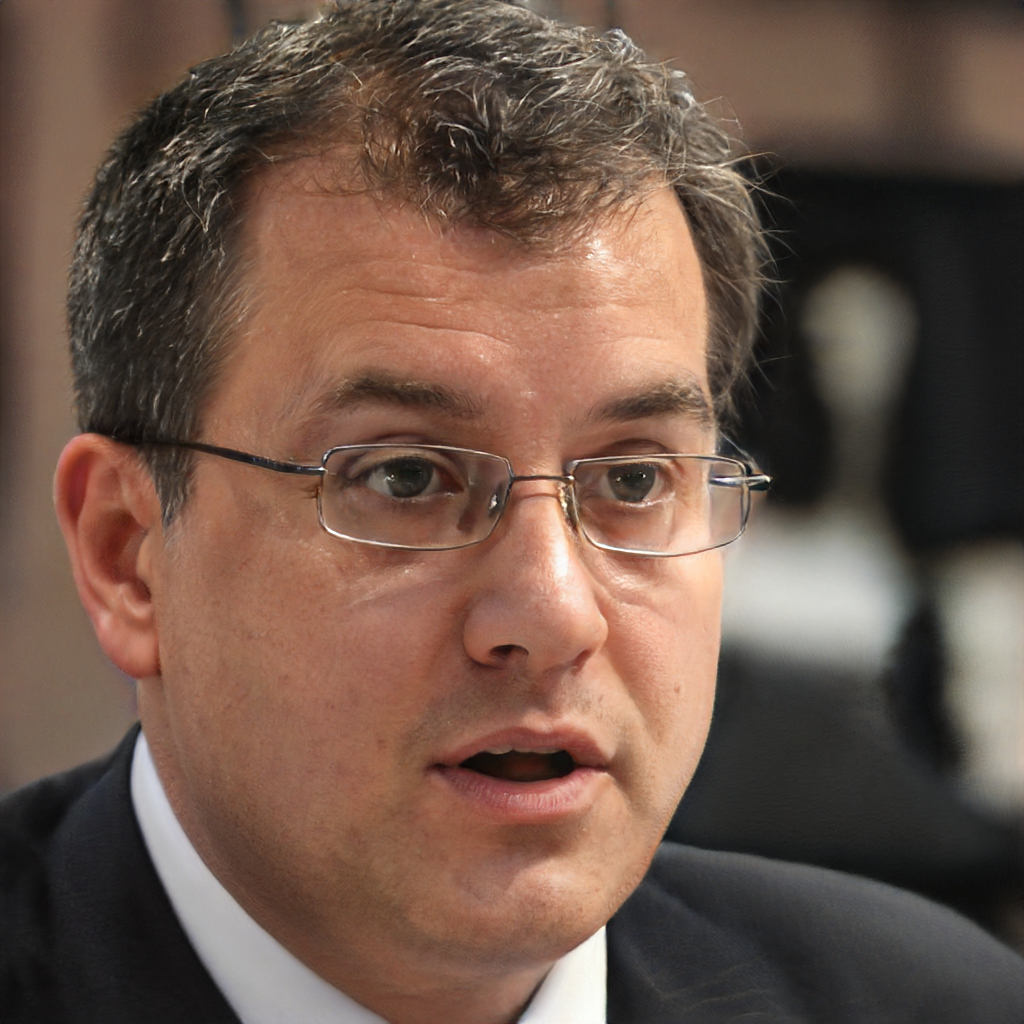
Gender: Male